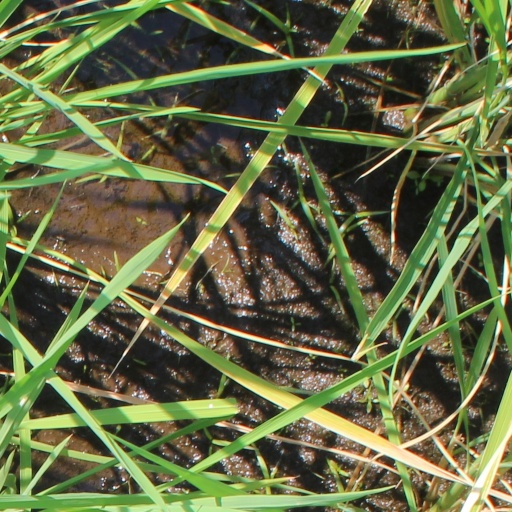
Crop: rice